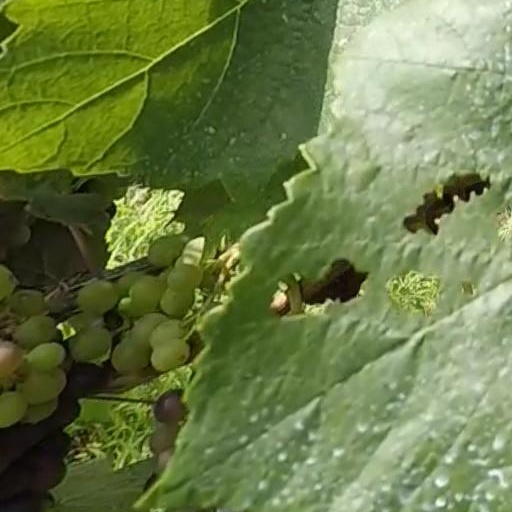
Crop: grape